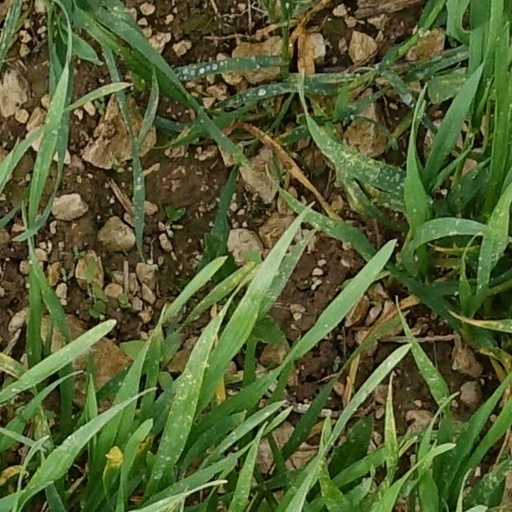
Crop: wheat